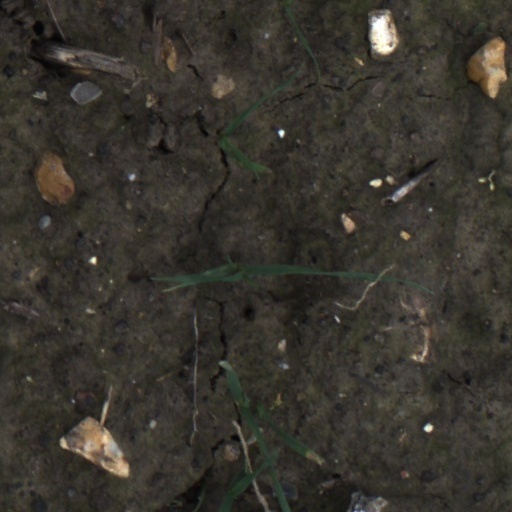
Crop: wheat